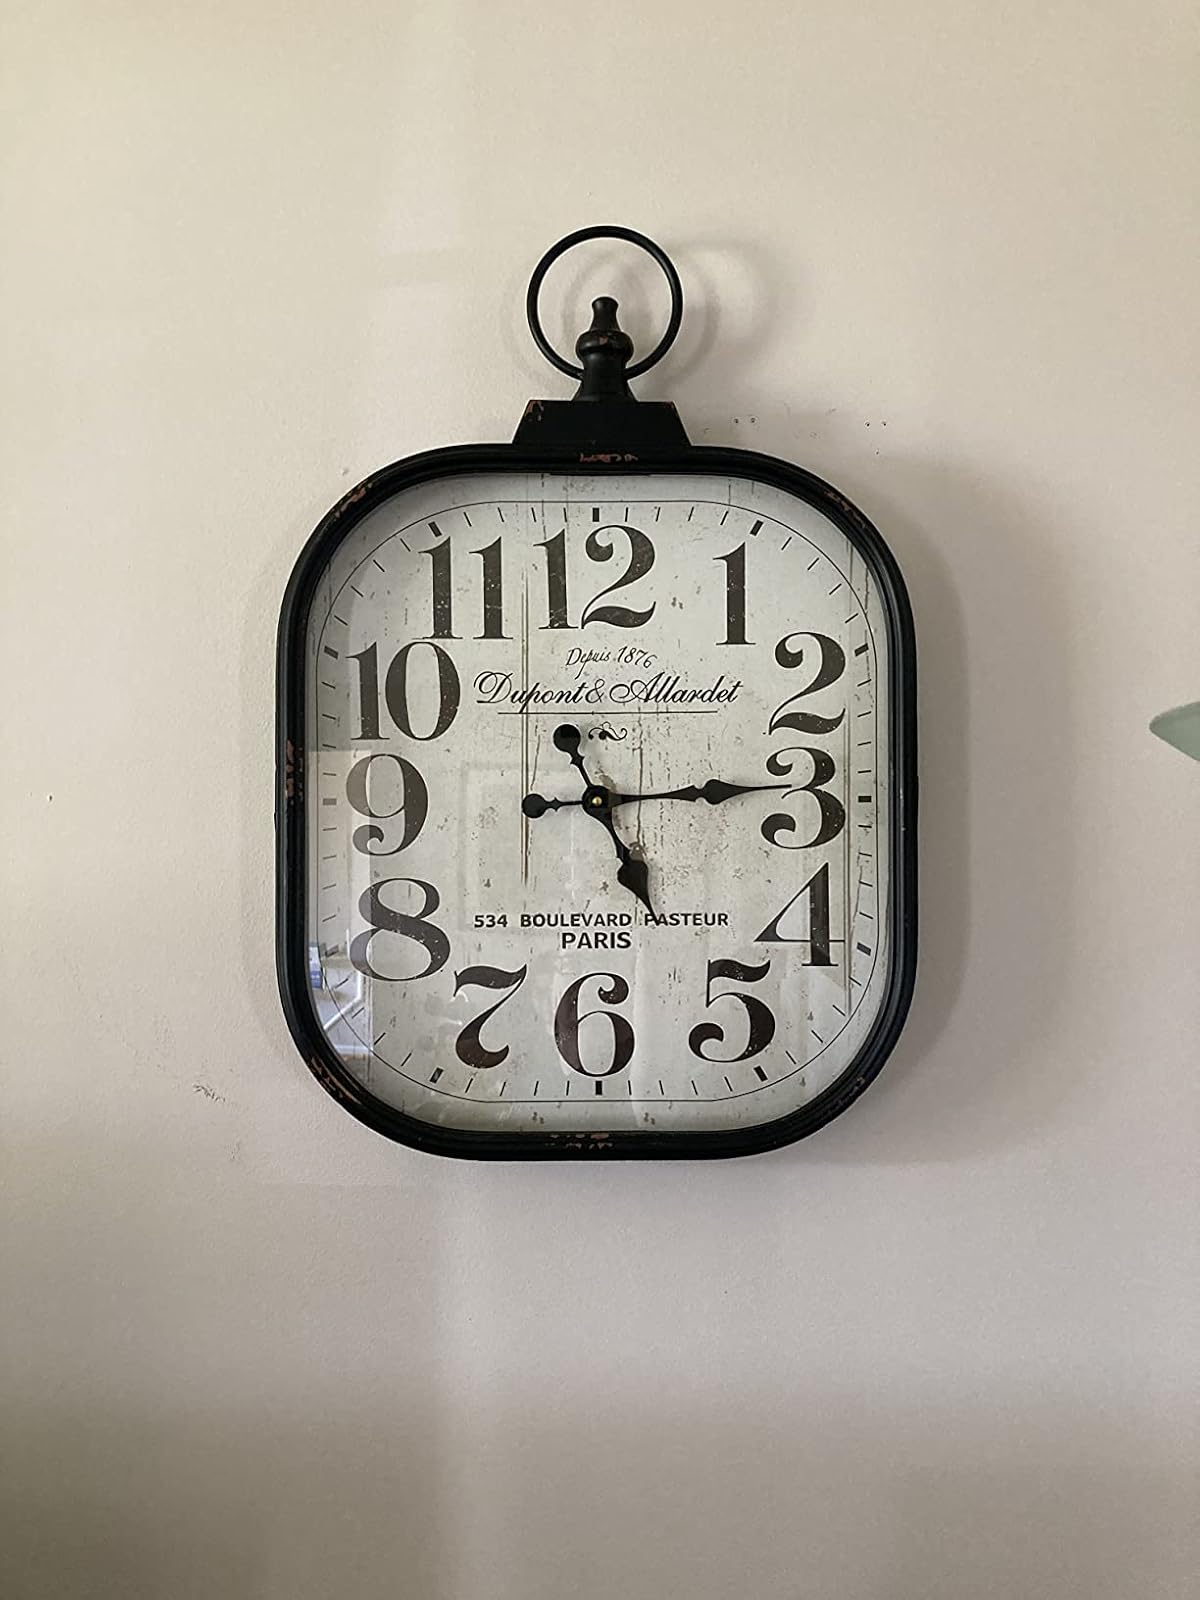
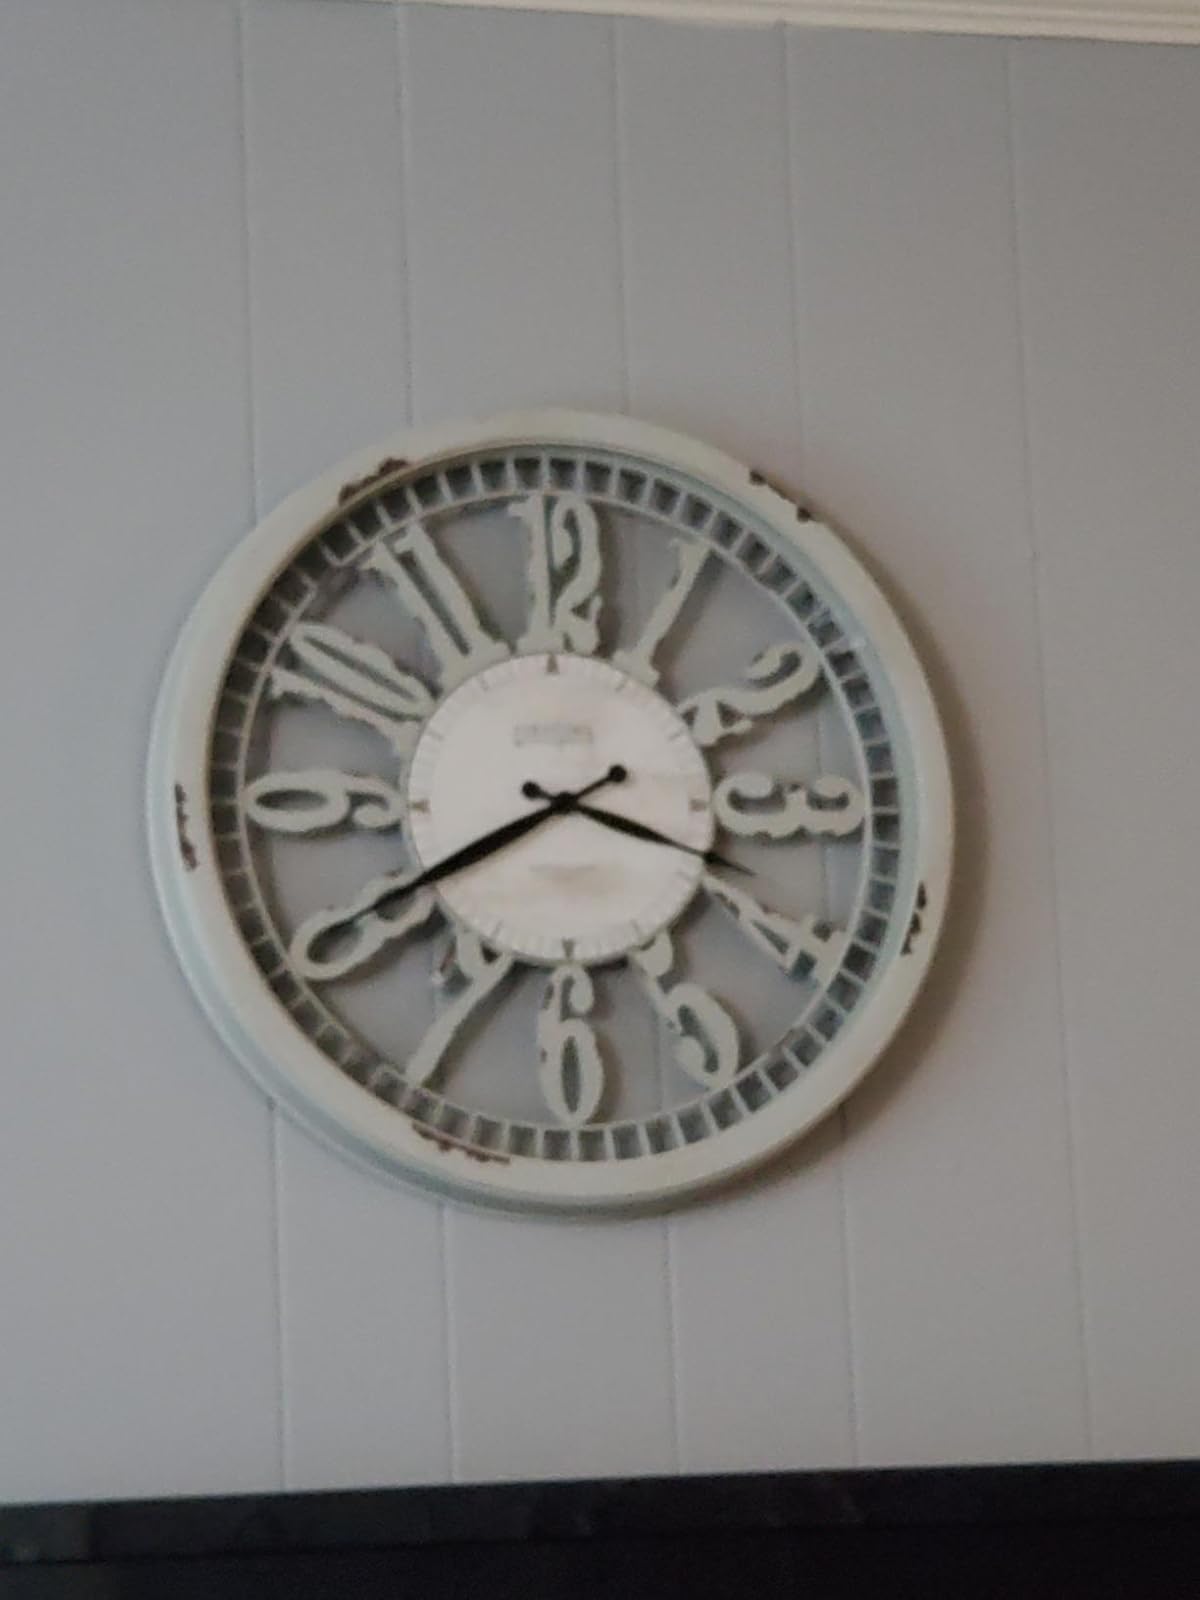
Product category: clock
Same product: no